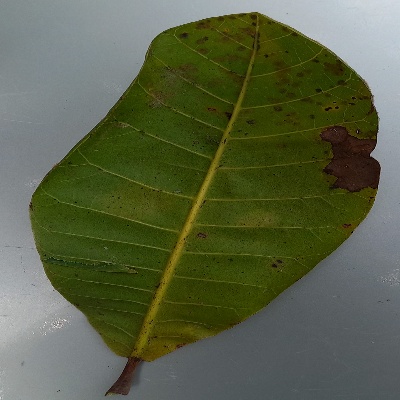
Crop: Cashew
Condition: anthracnose